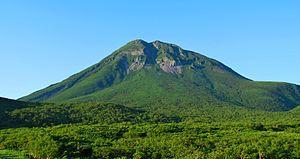
La péninsule de Shiretoko se trouve dans la région nord-est de l'île de Hokkaidō et donne sur la mer d'Okhotsk. Le 14 juillet 2005, elle a été enregistrée au patrimoine mondial de l'UNESCO.
Le mont Rausu est un volcan du Japon situé sur la péninsule de Shiretoko, dans l'île de Hokkaidō.